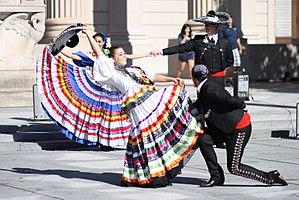
Jarabe tapatío est le titre d'un morceau de musique instrumentale folklorique et de la danse qui l'accompagne, alternant en introduction le rythme rapide zapateado avec ensuite celui de valse puis de polka.